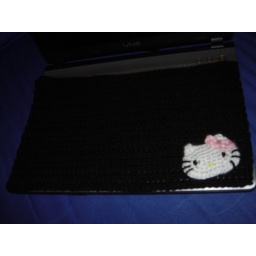
Crochet cover I made for my laptop, so my screen won't get scratched by the keyboard keys. I &amp;lt;3 hello kitty.